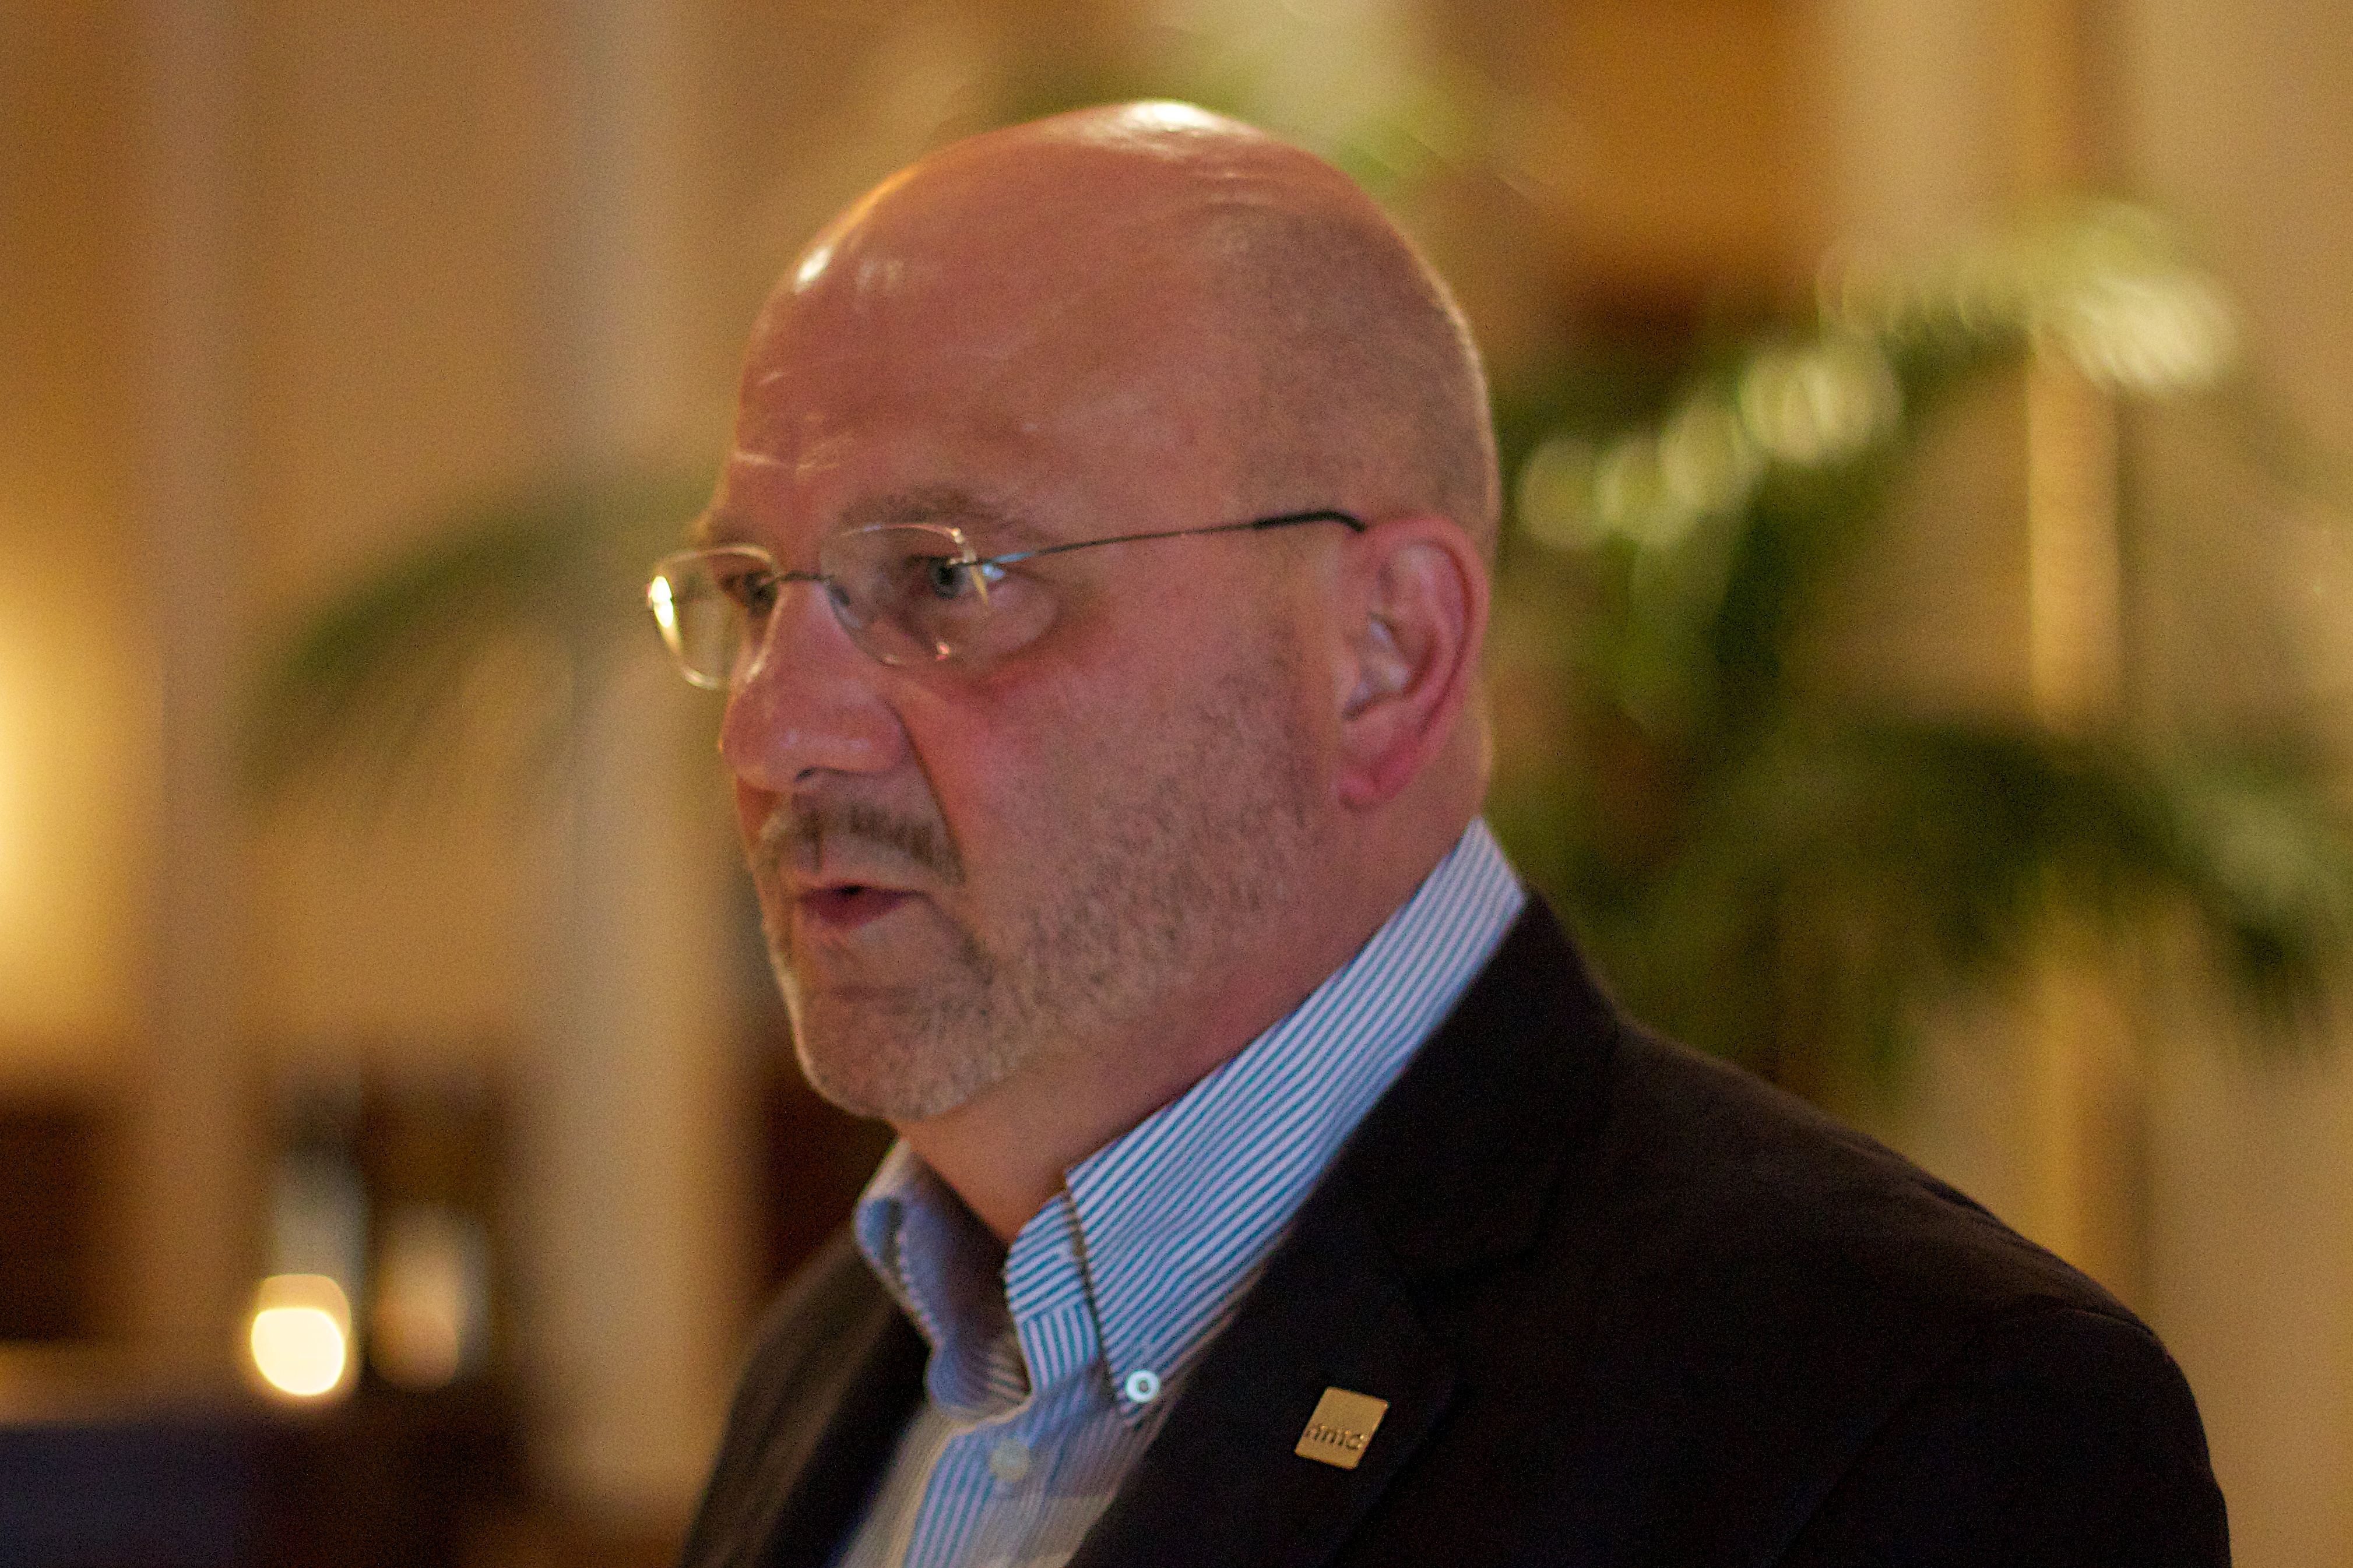
person, profession, senior citizen, elder, bishop, cardinal, clab, nmc, official, clergy, priesthood